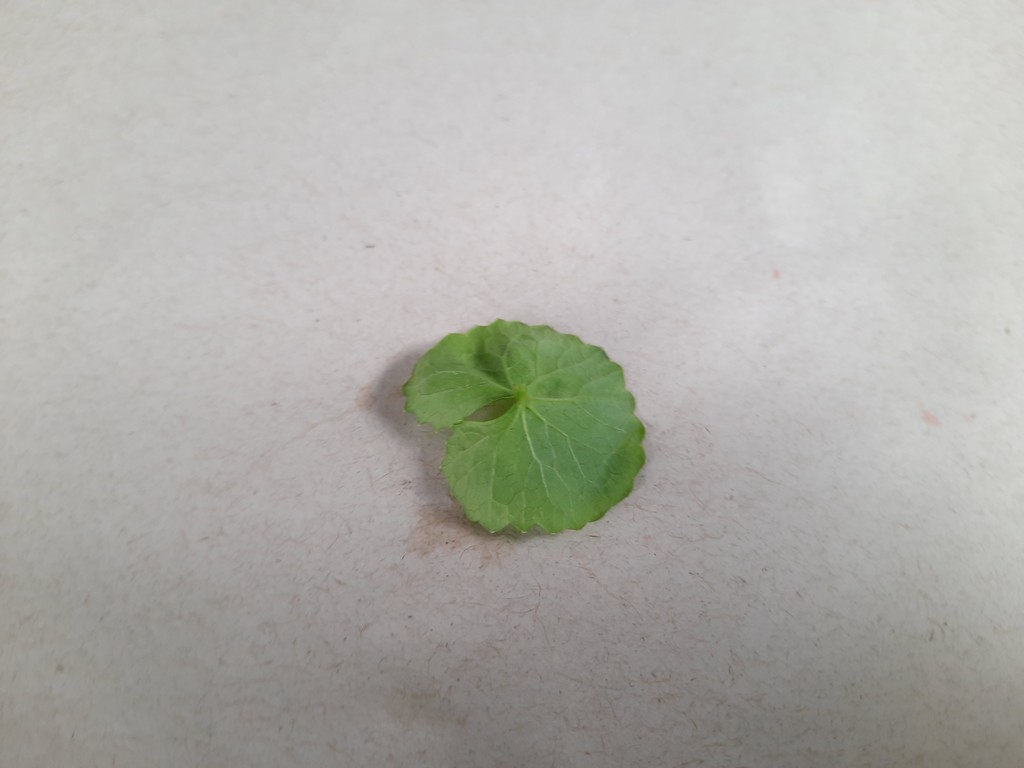
Label: Healthy